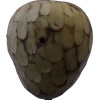
Label: cherimoya